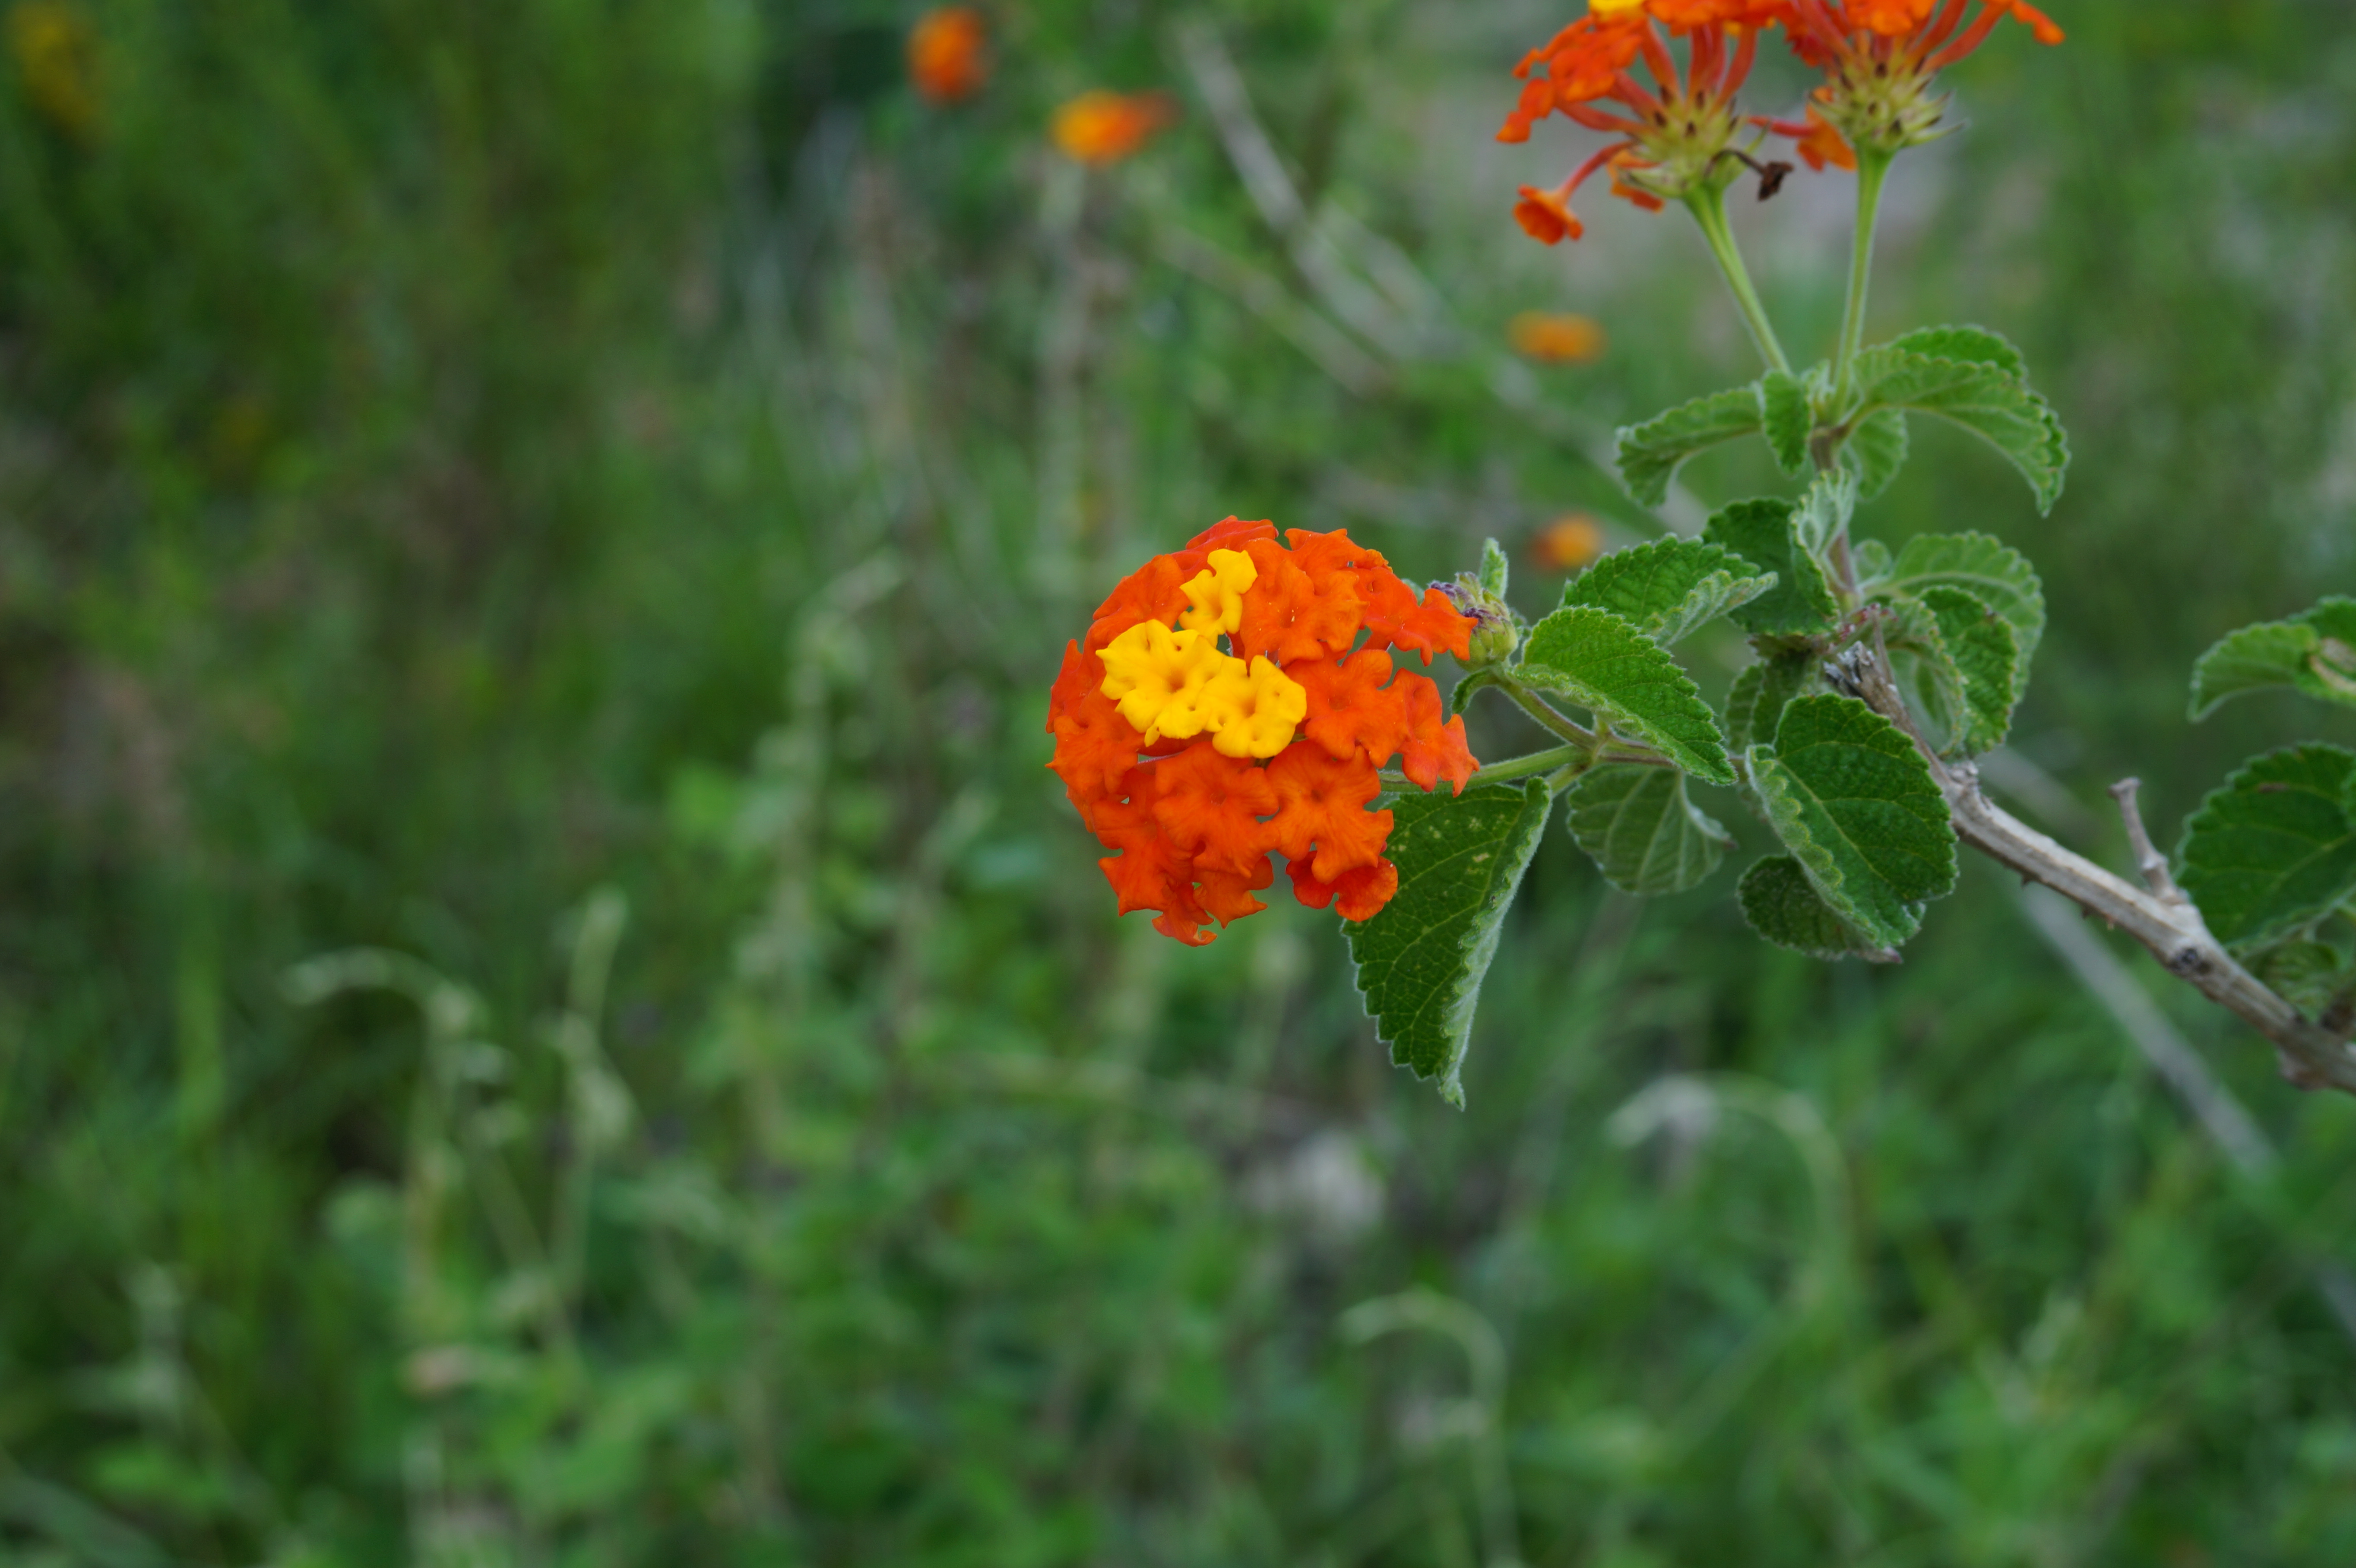
plant, nature, biology, leaf, wild, field, green, flower, floral, flowers, vegetation, vegetable, life, rain, flowering plant, lantana camara, petal, grass, lantana, verbena family, herbaceous plant, annual plant, wildflower, Forb, perennial plant